David Komatz

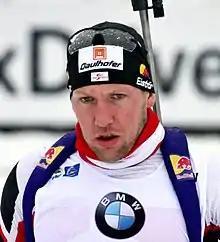
Komatz in 2018

David Komatz (born 10 December 1991) is an Austrian biathlete. He has competed in the Biathlon World Cup since 2013, and represented Austria at the Biathlon World Championships 2016 and Biathlon World Championships 2021.